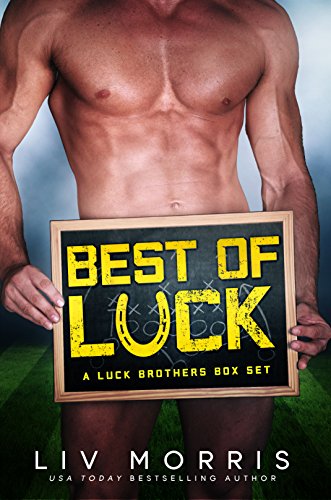
Best of Luck (A Luck Brothers Box Set)
Category: Buy a Kindle
Review "A Curse, a Cocky Bastard, and a Dick Doctor = Comedy Brilliance." ~ Meghan Quinn, Rom Com Queen. "Sexy, sweet and laugh-out-loud funny with an emotional twist that will keep you glued to the pages. Bryce is everything you could want in the perfect book boyfriend." ~ Helena Hunting, NYT Bestselling Author. "Clever, funny, and with characters I loved from page one, Tough Luck was a book I didn't want to put down! Liv Morris nailed this romantic comedy" ~ Author Jessica Prince. "I loved this book and literally couldn't get a thing done until I finished it. Liv Morris scored a home run of her own here!" ~ Jenni Moen, Bestselling Author.
Features: What's better than one Luck brother? TWO! Time to play some love games with the Luck boys! Brady and Bryce have their HOT sports stories in one romance collection.HARD LUCK: Brady Luck has a problem...in his pants! And there's only one woman who can fix IT!I've been called it all. Slugger. Hot shot. MVP. I was the real deal, baby. The diamond was my battlefield and women were the victory celebration. My "Lucky" streak was a given on and off the field.Then I slept with the wrong woman and she cursed me, literally. Turned my game upside-down in the ballpark...and bedroom. Now my team is paying the price.My last hope is Cali Jones, A smart and sexy physician assistant. Her Midas touch may fix my swing, repair my equipment. But will she agree to a fake engagement and help me cure my hard luck?TOUGH LUCK: #1 Sports Bestseller*Warning: This dirty talking quarterback is combustable.*There's one rule in reporting: don't ever fall in love...When Amelia Adams tells everyone my days as Chicago's quarterback are over, I vow never to give her another minute of my time--until the team owner sees an empty stadium, and forces us together on a reality show in hopes of filling the seats.When Bryce Luck becomes my assignment, I swear his brown eyes and dimpled smile won't make my knees weak--that I'll keep a professional boundary. But I can't fight this attraction, especially when he whispers sweet nothings in my ear and promises to do a million dirty things to me when the cameras stop rolling.When the show is over, and the game's been played, will our love become a reality? Or are we just out of luck?